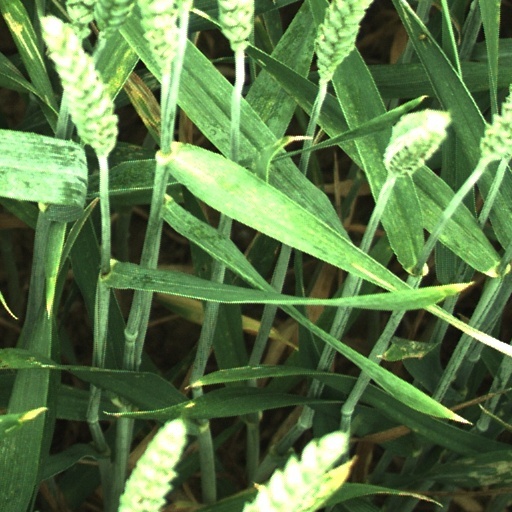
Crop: wheat